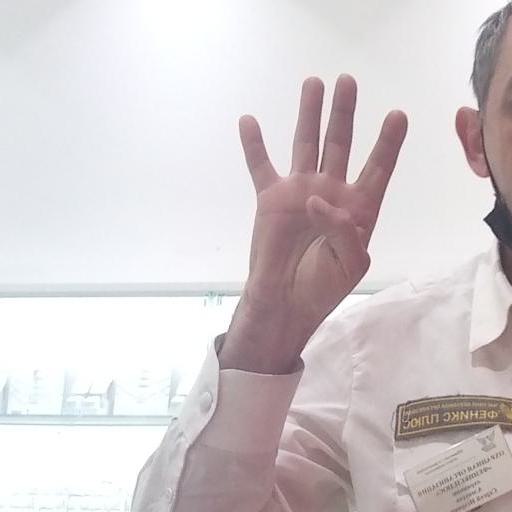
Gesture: four